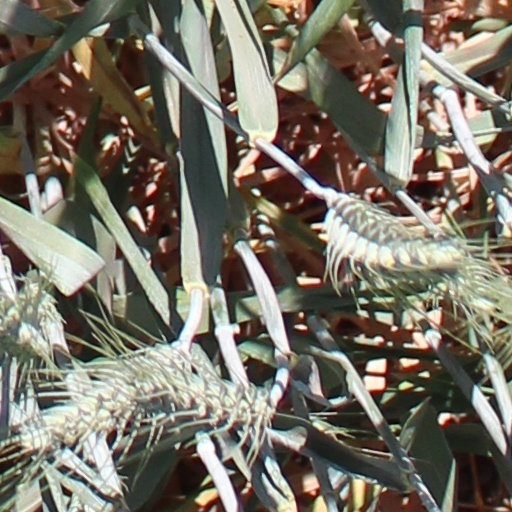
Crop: wheat